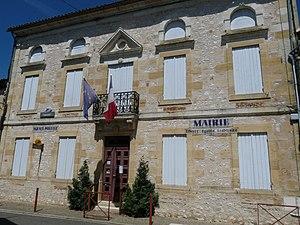
Mairie d'Eynesse, Gironde, France
Eynesse est une commune du Sud-Ouest de la France, située dans le département de la Gironde, en région Nouvelle-Aquitaine.